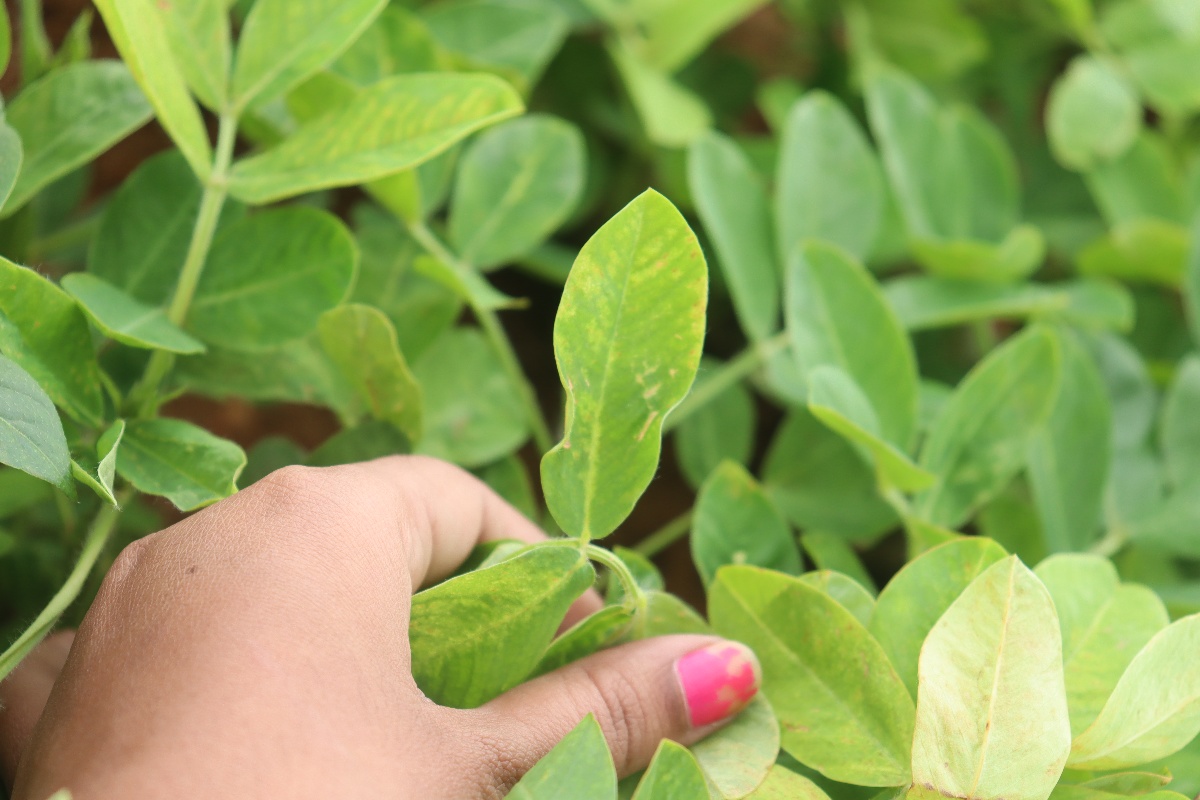
Label: healthy leaf